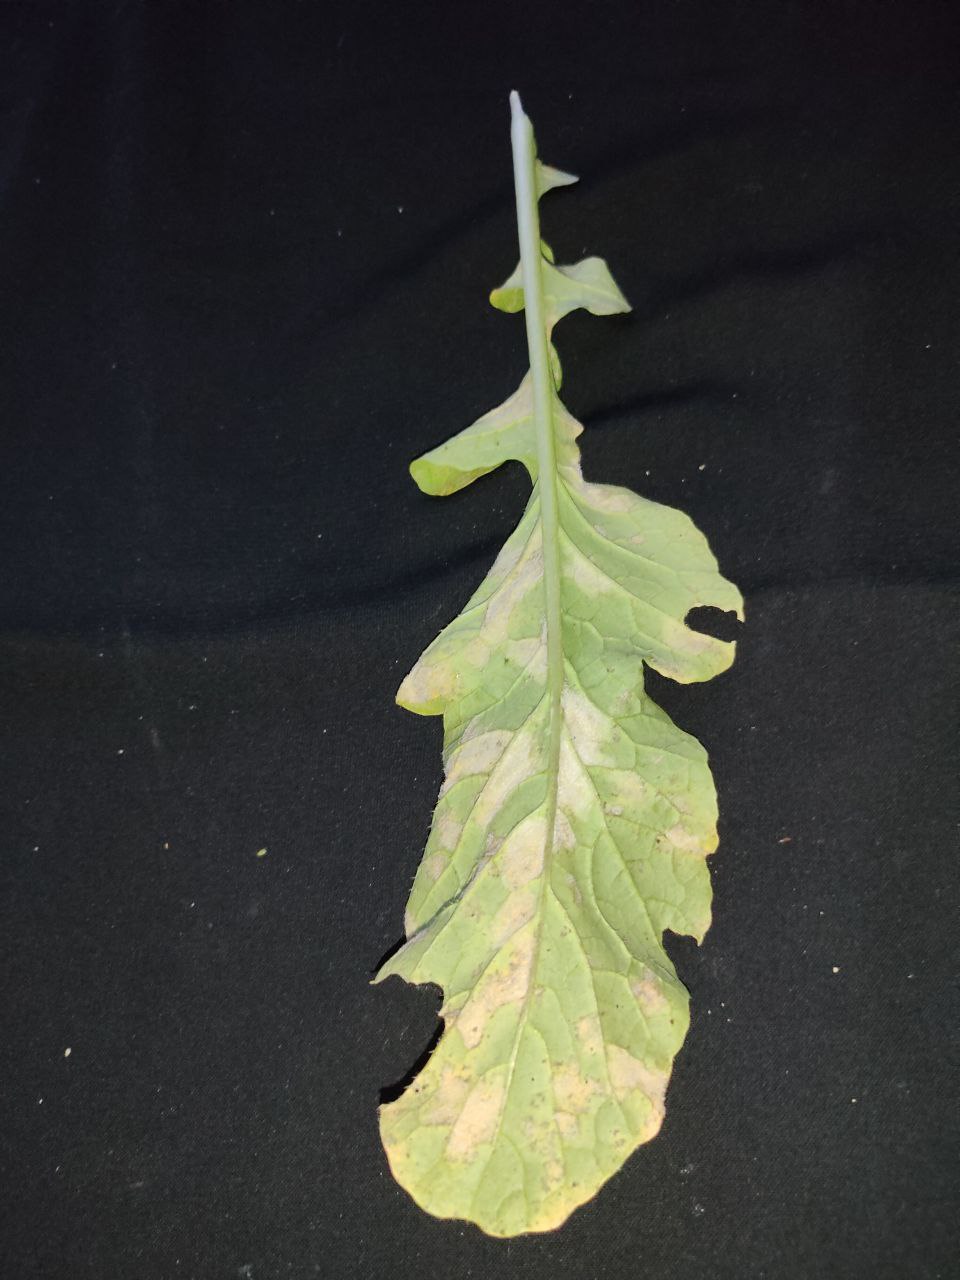
Label: Mosaic virus